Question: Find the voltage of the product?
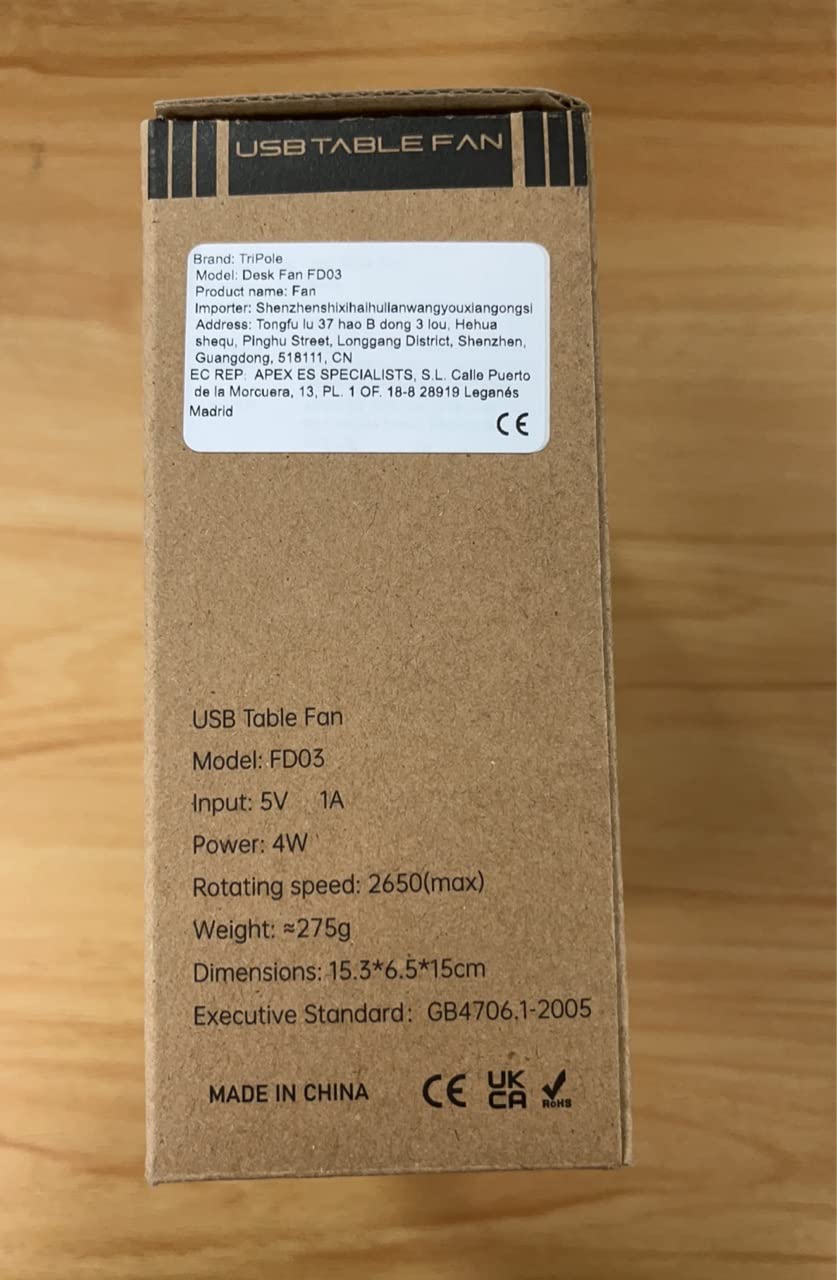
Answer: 5.0 volt